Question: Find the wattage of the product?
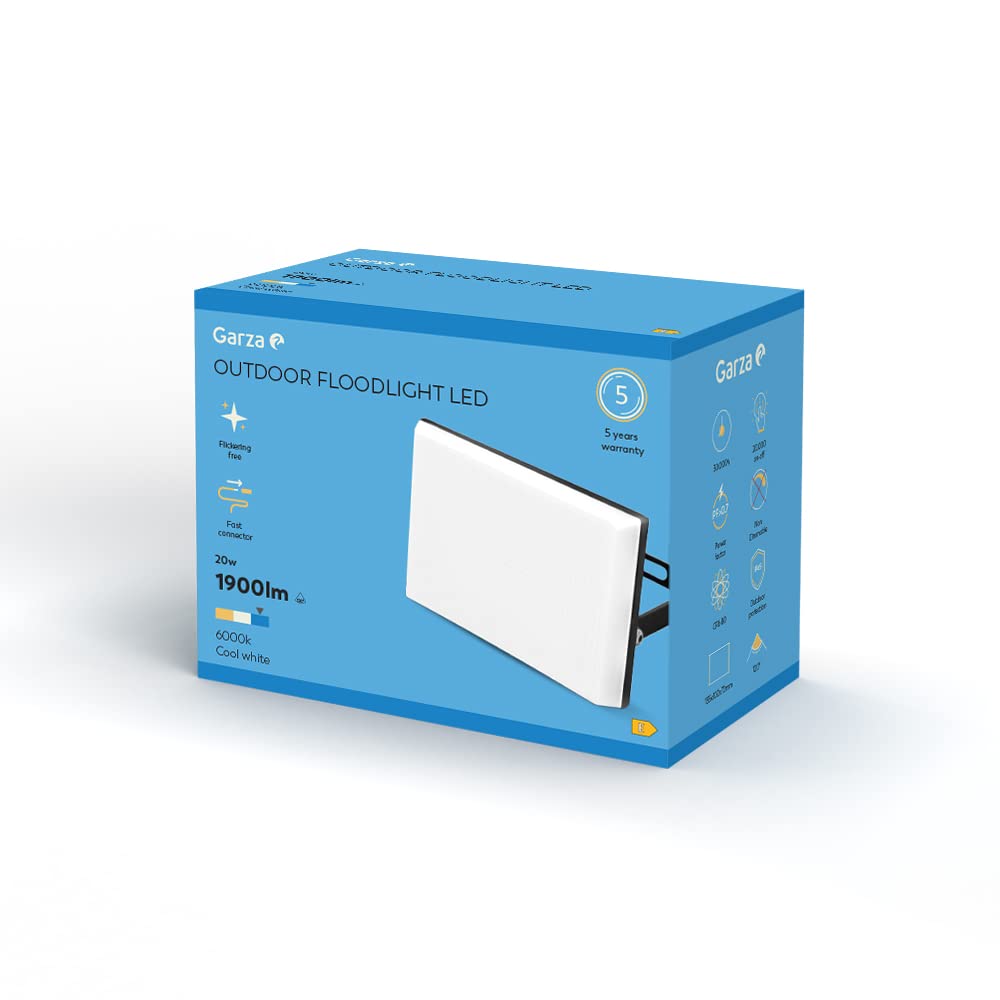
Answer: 20.0 watt